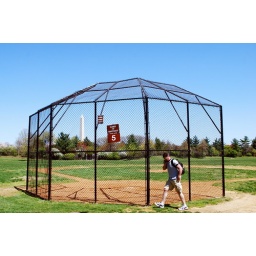
Softball field #5 in West Potomac Park. A guy walking past on his cell phone. West Potomac Park, Washington, DC.